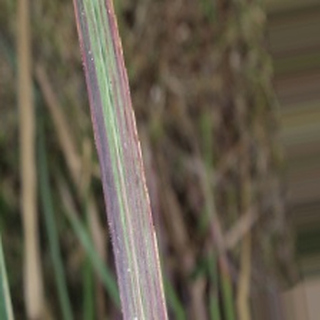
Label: sugarcane_bacterial_blight